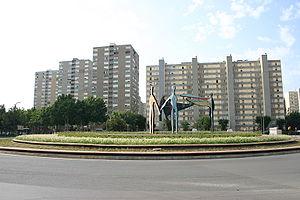
Rotonde Suomi: Liikenneympyrä